Daigo Station (Kyoto)

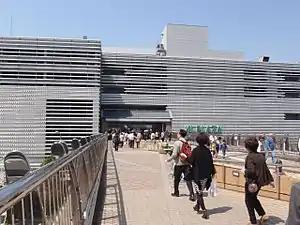

The subway station has an island platform serving two tracks separated by platform screen doors.